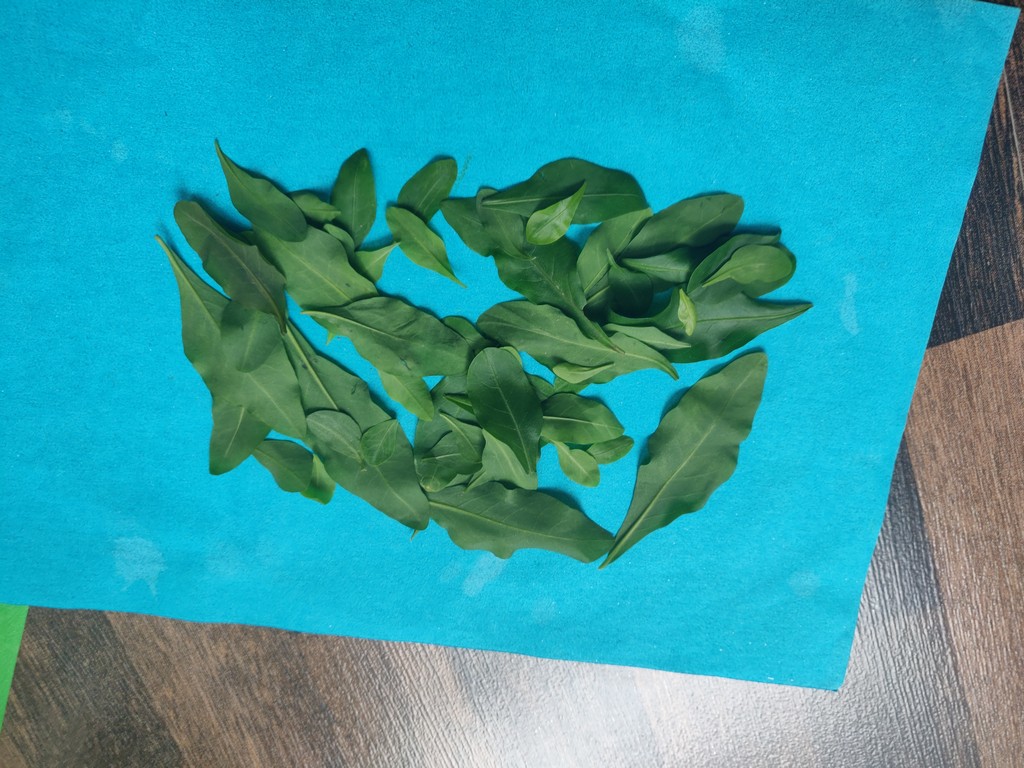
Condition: Healthy
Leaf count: multiple
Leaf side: unknown